Christiane Martel

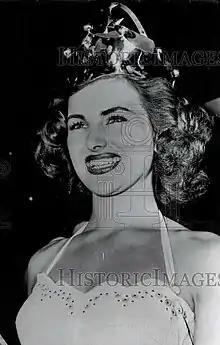
Martel in 1953

Christiane Martel (born Christiane Magnani on 18 January 1935) is a French and Mexican actress, model and beauty queen. She became the second woman to win the Miss Universe beauty pageant in 1953. She was the only French woman to hold the Miss Universe title until Iris Mittenaere in 2016. She is one of the last surviving stars from the Golden Age of Mexican cinema.